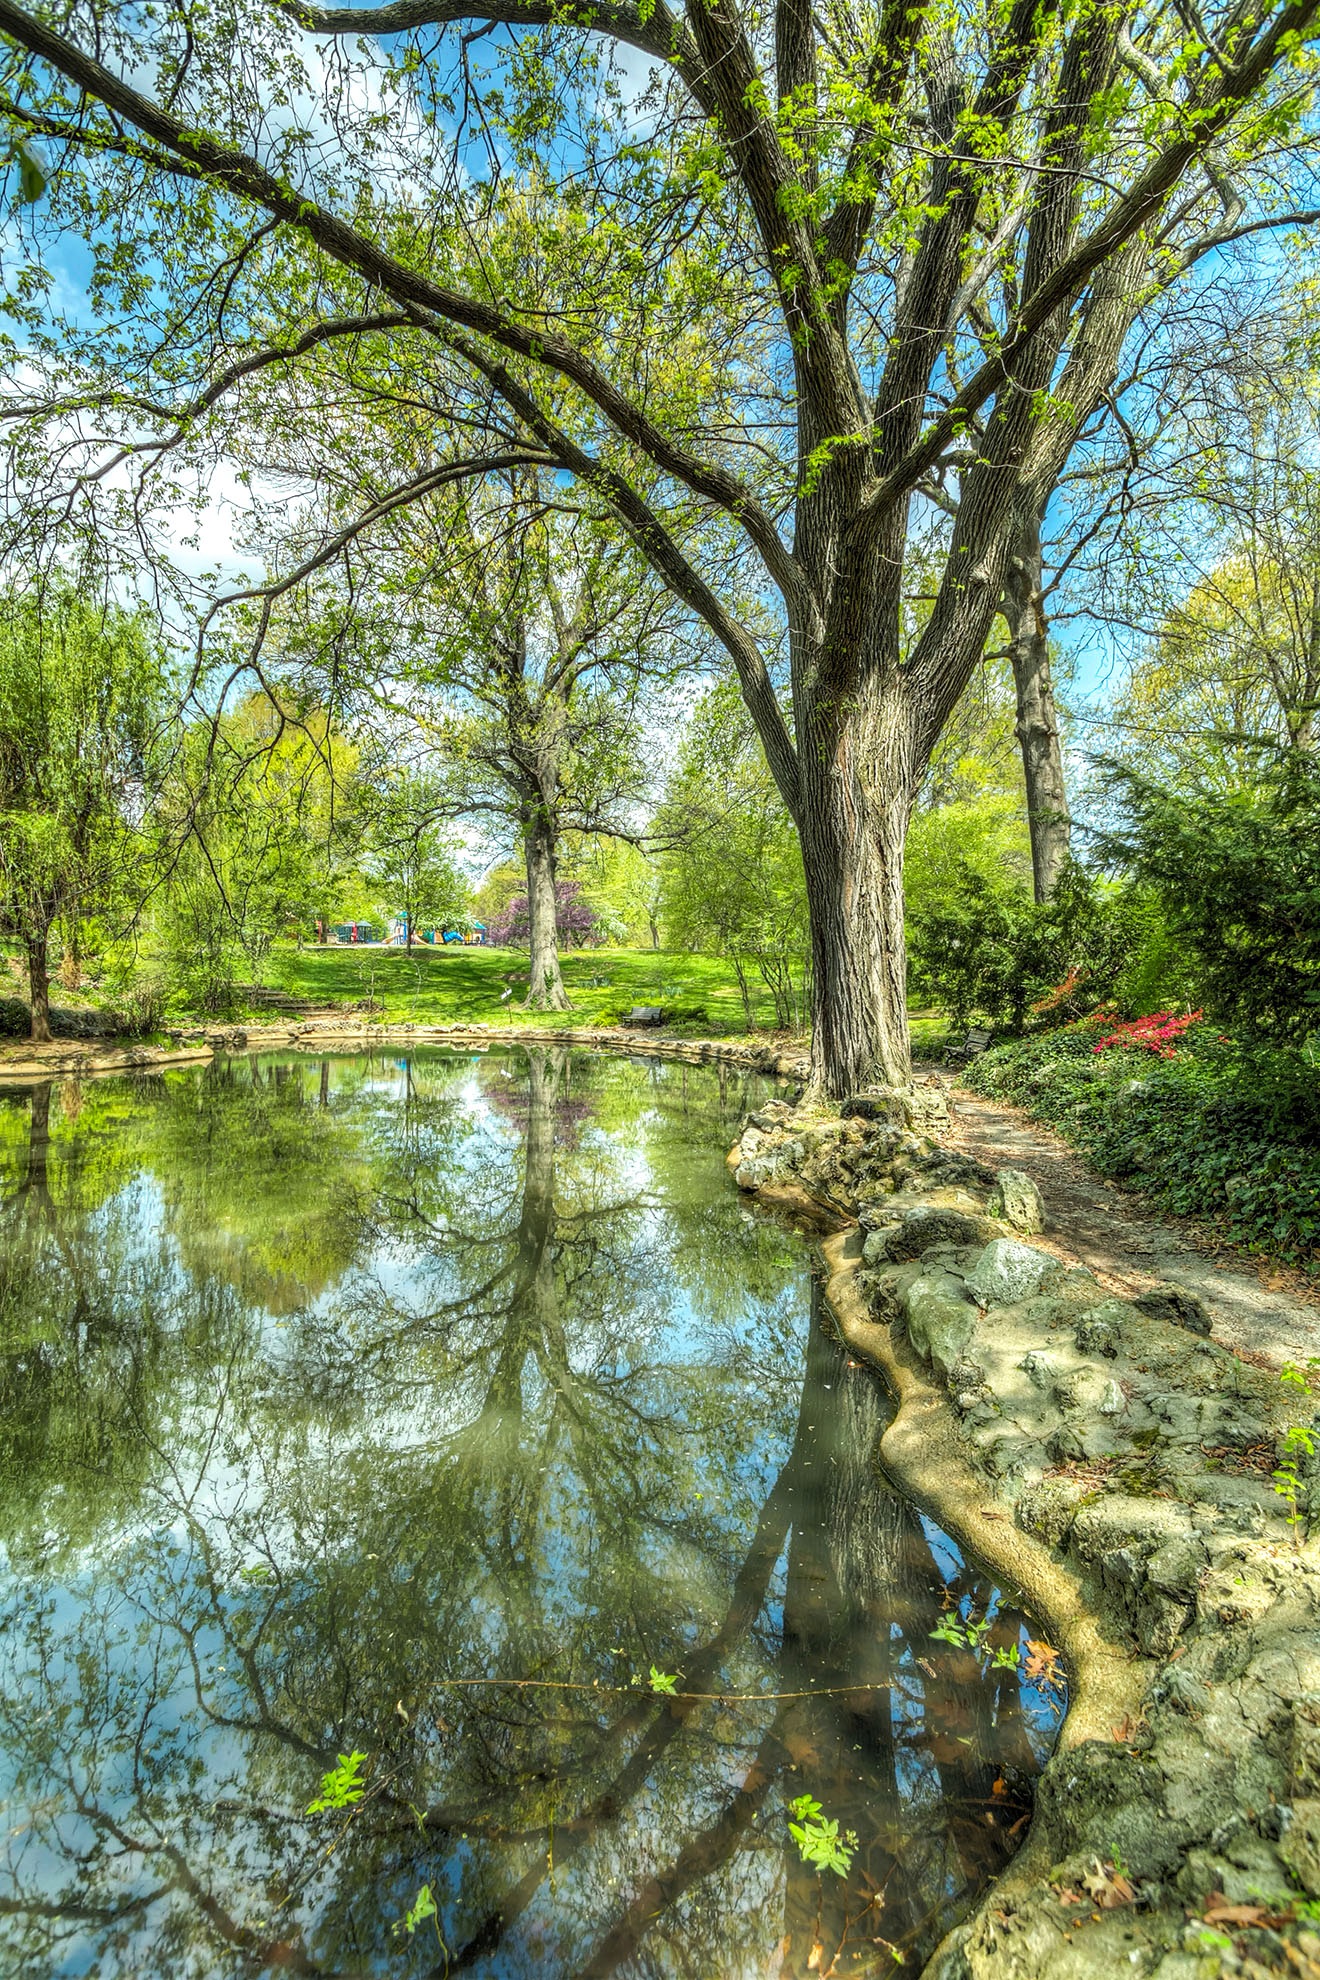
landscape, tree, nature, forest, branch, plant, sunlight, leaf, flower, river, pond, stream, spring, reflection, autumn, park, botany, garden, season, waterway, deciduous, wetland, woodland, habitat, ecosystem, natural environment, woody plant